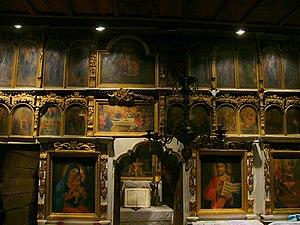
Inovce est un village de Slovaquie situé dans la région de Košice.